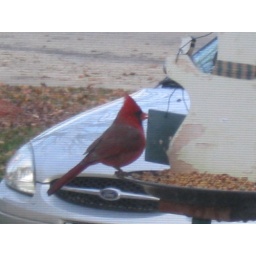
I know the screen is in the way but I had to take this through the window from the inside.